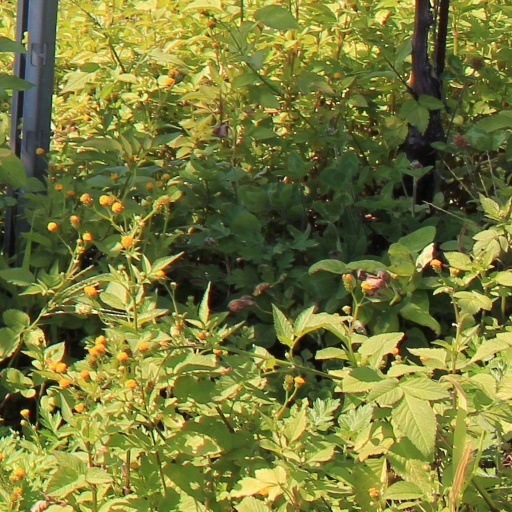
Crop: grape